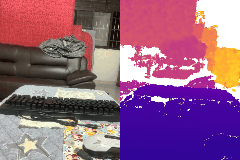
Label: keyboard